Pura Mangkunegaran

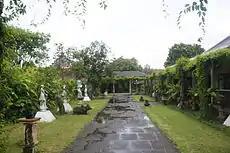
One of the gardens in Pura Mangkunagaran complex.

The architecture of the Pura Mangkunegaran has similar features to other kratons in Surakarta and Yogyakarta, it has various features such as a courtyard ("pamédan"), hall ("pendapa"), vestibule or antechamber ("pringgitan"), main house ("dalem"), and harem or private apartment ("keputrèn"). Almost all of the Pura Mangkunegaran complex is surrounded by a wall, an exception for the courtyard ("pamédan") which is surrounded by iron fences only. The courtyard itself was and is still occasionally used as a training ground for the Mangkunegaran Legion troops. On the east of the courtyard, there is the headquarters of the infantry and cavalry troops of the Mangkunegaran Legion which had a fortress-like building.